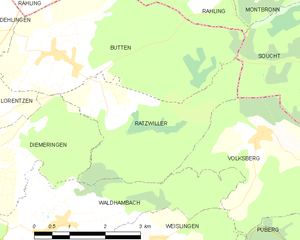
Carte des communes françaises